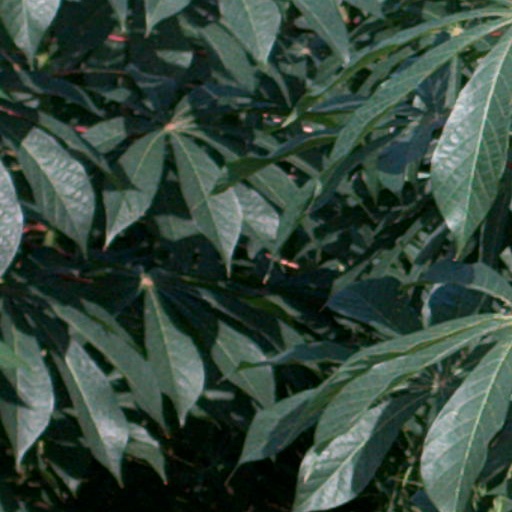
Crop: cassava